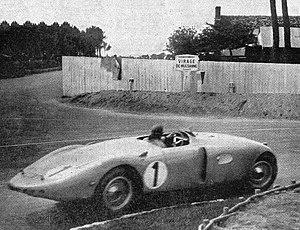
Jean-Pierre Wimille et Pierre Veyron vainqueurs des 24 Heures du Mans 1939 sur Bugatti Type 57C
Les 24 Heures du Mans 1939 sont la 16ᵉ édition de l'épreuve et se déroulent les 17 et 18 juin 1939 sur le circuit de la Sarthe.
Jean-Pierre Wimille, né le 26 février 1908 à Paris et mort le 28 janvier 1949 à Buenos Aires, est un pilote automobile français. Il conduisit avant guerre pour l'écurie Bugatti et après guerre pour Alfa Romeo. Il est considéré comme le meilleur pilote de son époque et l'un des plus grands pilotes français de tous les temps. Juan Manuel Fangio lui-même l'avait pris pour modèle.